Chithiram Pesuthadi 2

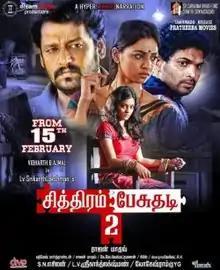
Theatrical release poster

Chithiram Pesuthadi 2 is a 2019 Indian Tamil-language hyperlink drama film written and directed by Rajan Madhav. It features an ensemble cast including Vidharth, Ajmal Ameer, Ashok Kumar, Radhika Apte, Nivedhitha, Gayathrie, Nivas Adithan, and newcomers Nandan Loganathan and Priya Banerjee. The film has music composed by Sajan Madhav, cinematography by Padmesh and editing by K. Venkatramanan. The film is a connection of four different stories that happen in 48 hours. The satellite rights of the film were sold to Colors Tamil.